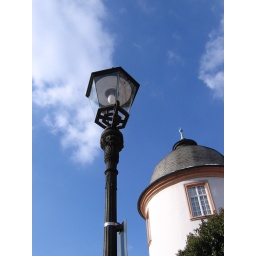
lantern in blue sky